Marahoué National Park

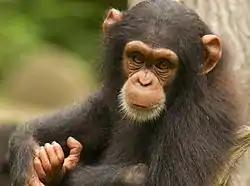
There are no longer any chimpanzees in Marahoué National Park.

This area used to be heavily forested but by 2009, it was reported that 93% of the forest had been lost in the previous six years. With the reduction in forest cover has gone a reduction in forest-dwelling mammals with the numbers of West African chimpanzee being reduced greatly. A 2007 survey indicated that there were fewer than 50 chimpanzees in the park, and by 2018, there were reported to be none. Other mammals recorded in the park are the western red colobus, the African bush elephant, the African buffalo, the bongo, the Maxwell's duiker, the red-flanked duiker, the yellow-backed duiker, the bay duiker, the kob, the waterbuck and the western hartebeest. Wildfires and poaching are serious issues such that the number of antelopes and primates are greatly reduced.